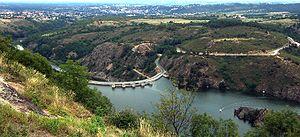
Retenue d'eau créée artificiellement sur la Loire par le barrage de Grangent, le lac de Grangent baigne le port de plaisance de Saint-Victor-sur-Loire, et s'étend sur 21 km de Aurec-sur-Loire en amont au barrage en aval.
Le barrage de Grangent est un ouvrage d'art construit sur la Loire entre 1955 et 1957, en aval d'Aurec-sur-Loire et en amont de Saint-Just-Saint-Rambert. Il s'agit d'un barrage voûte en béton et aux fondations en granite, dont la fonction est tout d'abord hydroélectrique mais permet aussi une régulation du fleuve et un franchissement routier. La retenue artificielle qu'il crée, le lac de Grangent a permis la création d'activités de plaisance en aval de Saint-Victor-sur-Loire.
Le secteur de l'hydroélectricité en France bénéficie d'un potentiel important grâce à la présence de massifs montagneux : Alpes, Pyrénées, Massif central. Ce potentiel est déjà exploité en très grande partie, mais il subsiste un potentiel non négligeable à exploiter en petite hydraulique.
Andrézieux-Bouthéon est une commune française située dans le département de la Loire en région Auvergne-Rhône-Alpes, à une dizaine de kilomètres de Saint-Étienne.